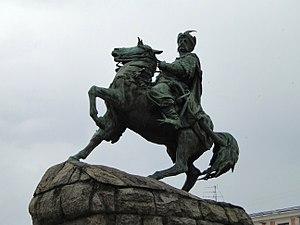
Le monument Bohdan-Khmelnytsky est une statue équestre de Mikhaïl Mikéchine, située sur la place Sainte-Sophie de Kiev. Il représente l'hetman d'Ukraine Bohdan Khmelnytsky.